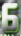
Number: 6